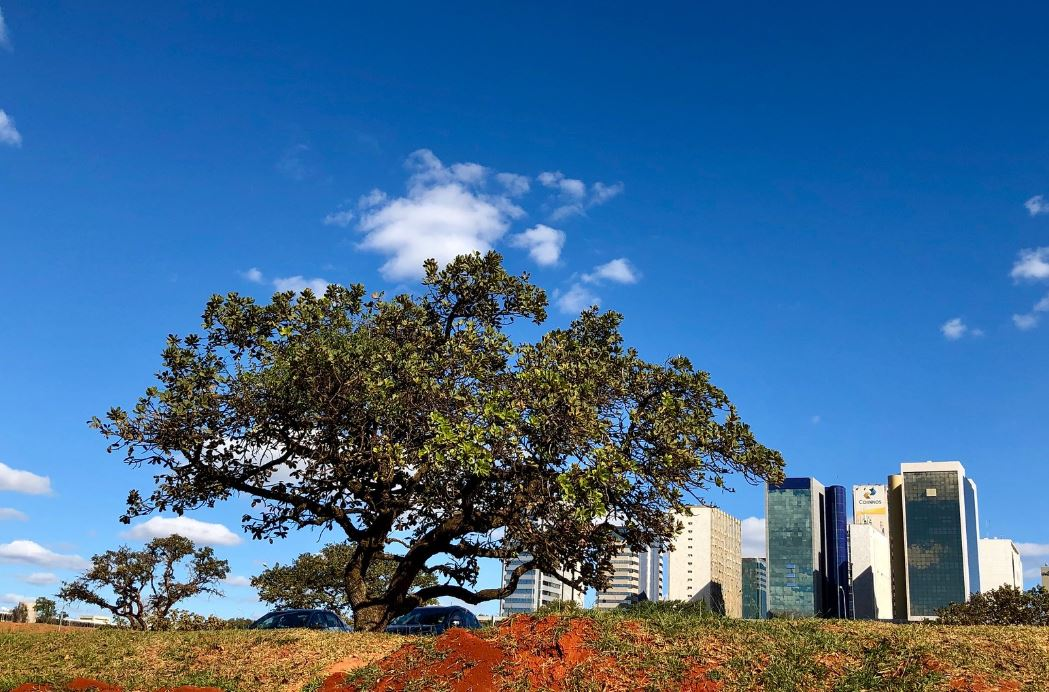
Fire: no
Smoke: no